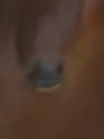
Face region: eyes (orbital_tightening_and_eye_area)
Pain indicator: moderately_present